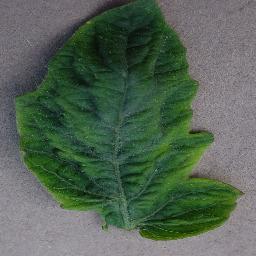
Label: Tomato___Tomato_Yellow_Leaf_Curl_Virus